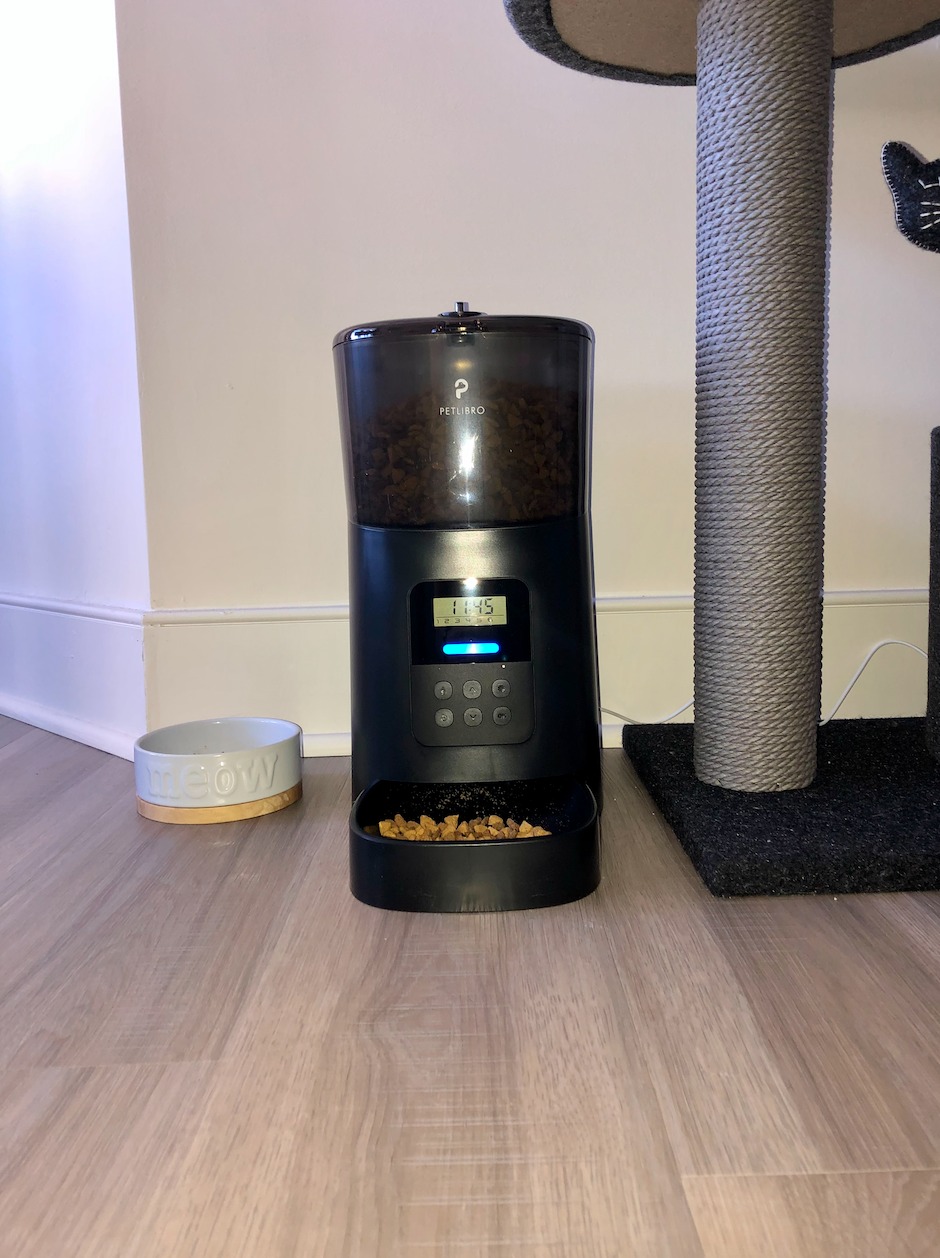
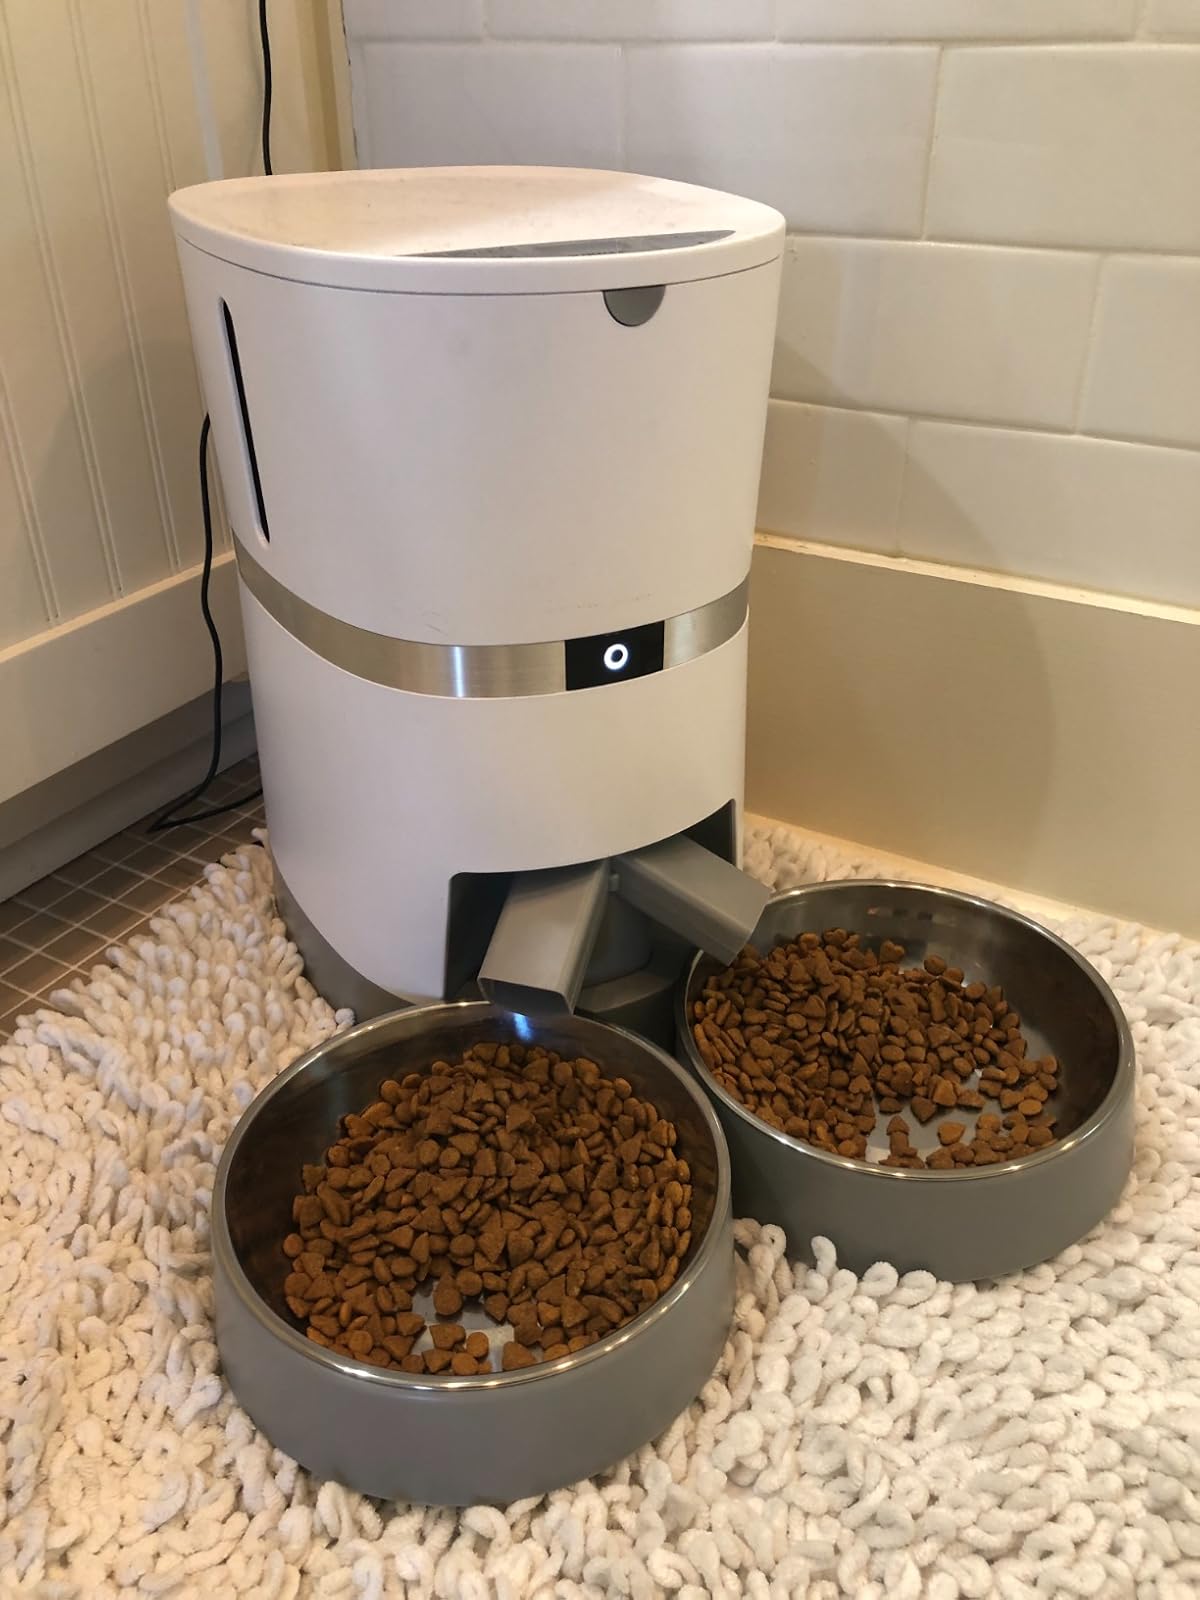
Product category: items_feeder
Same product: no